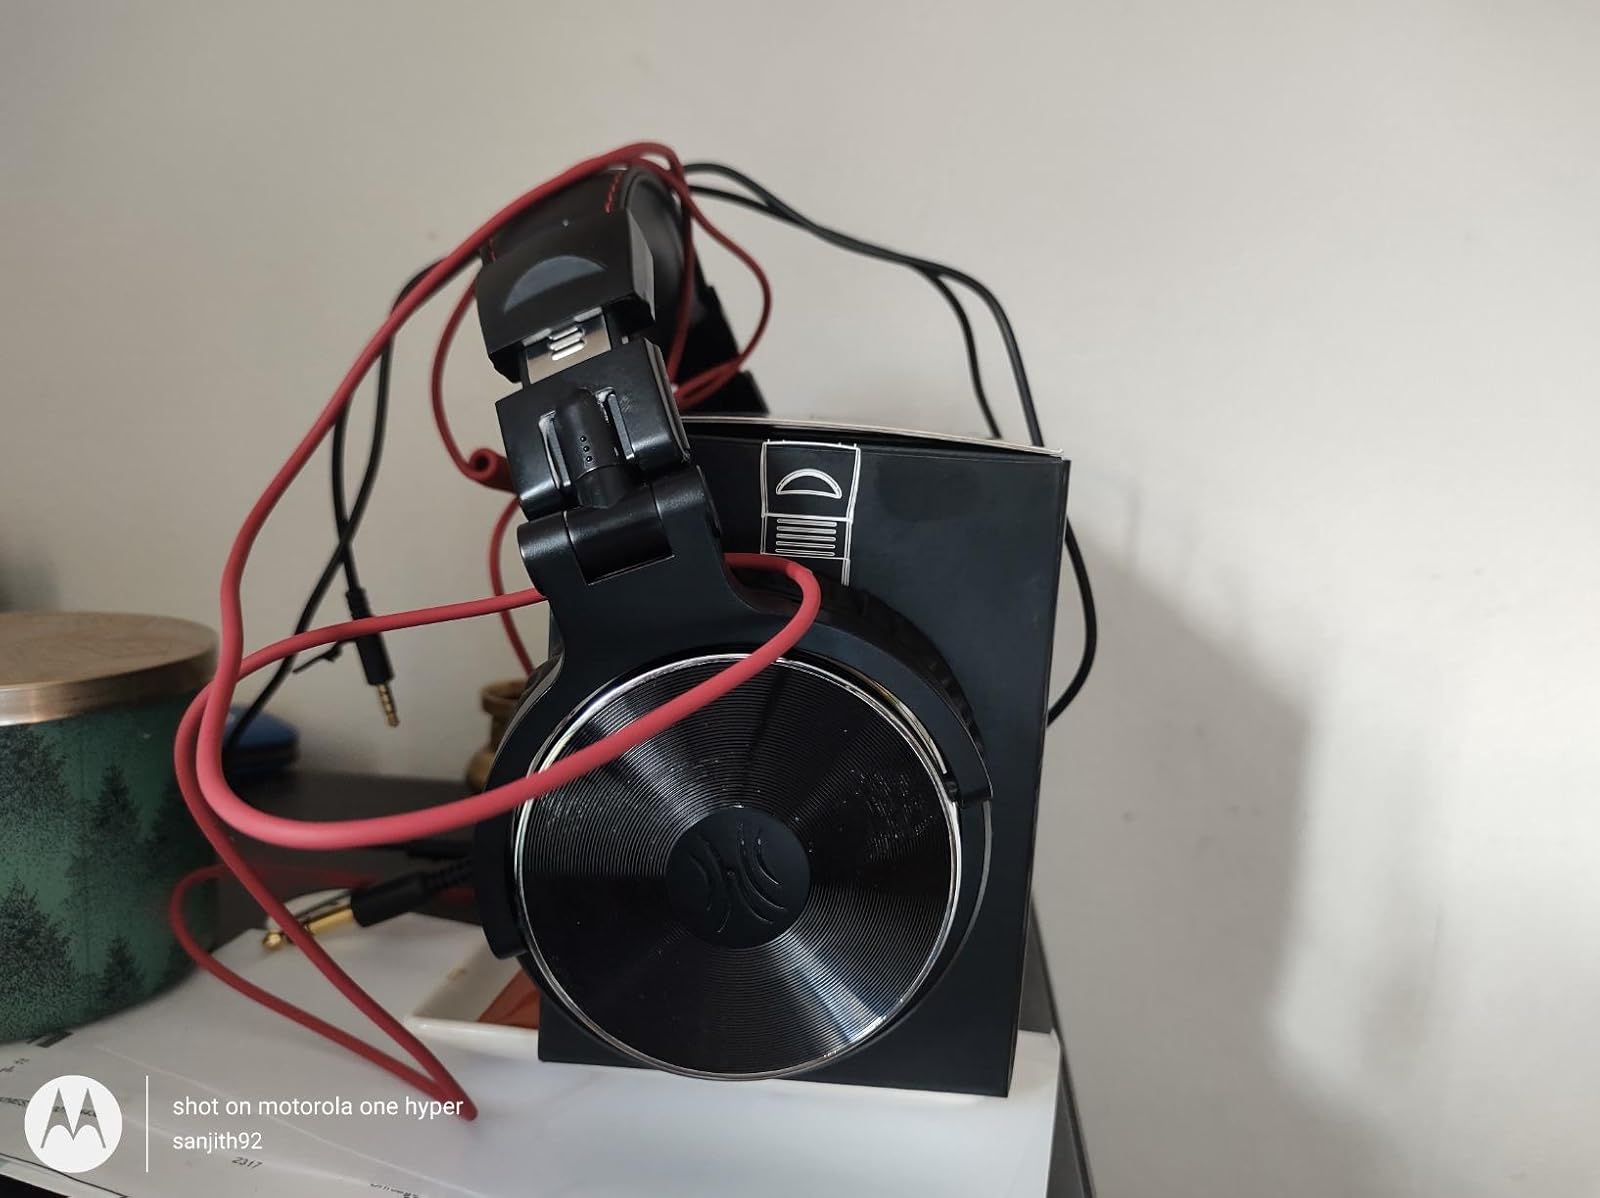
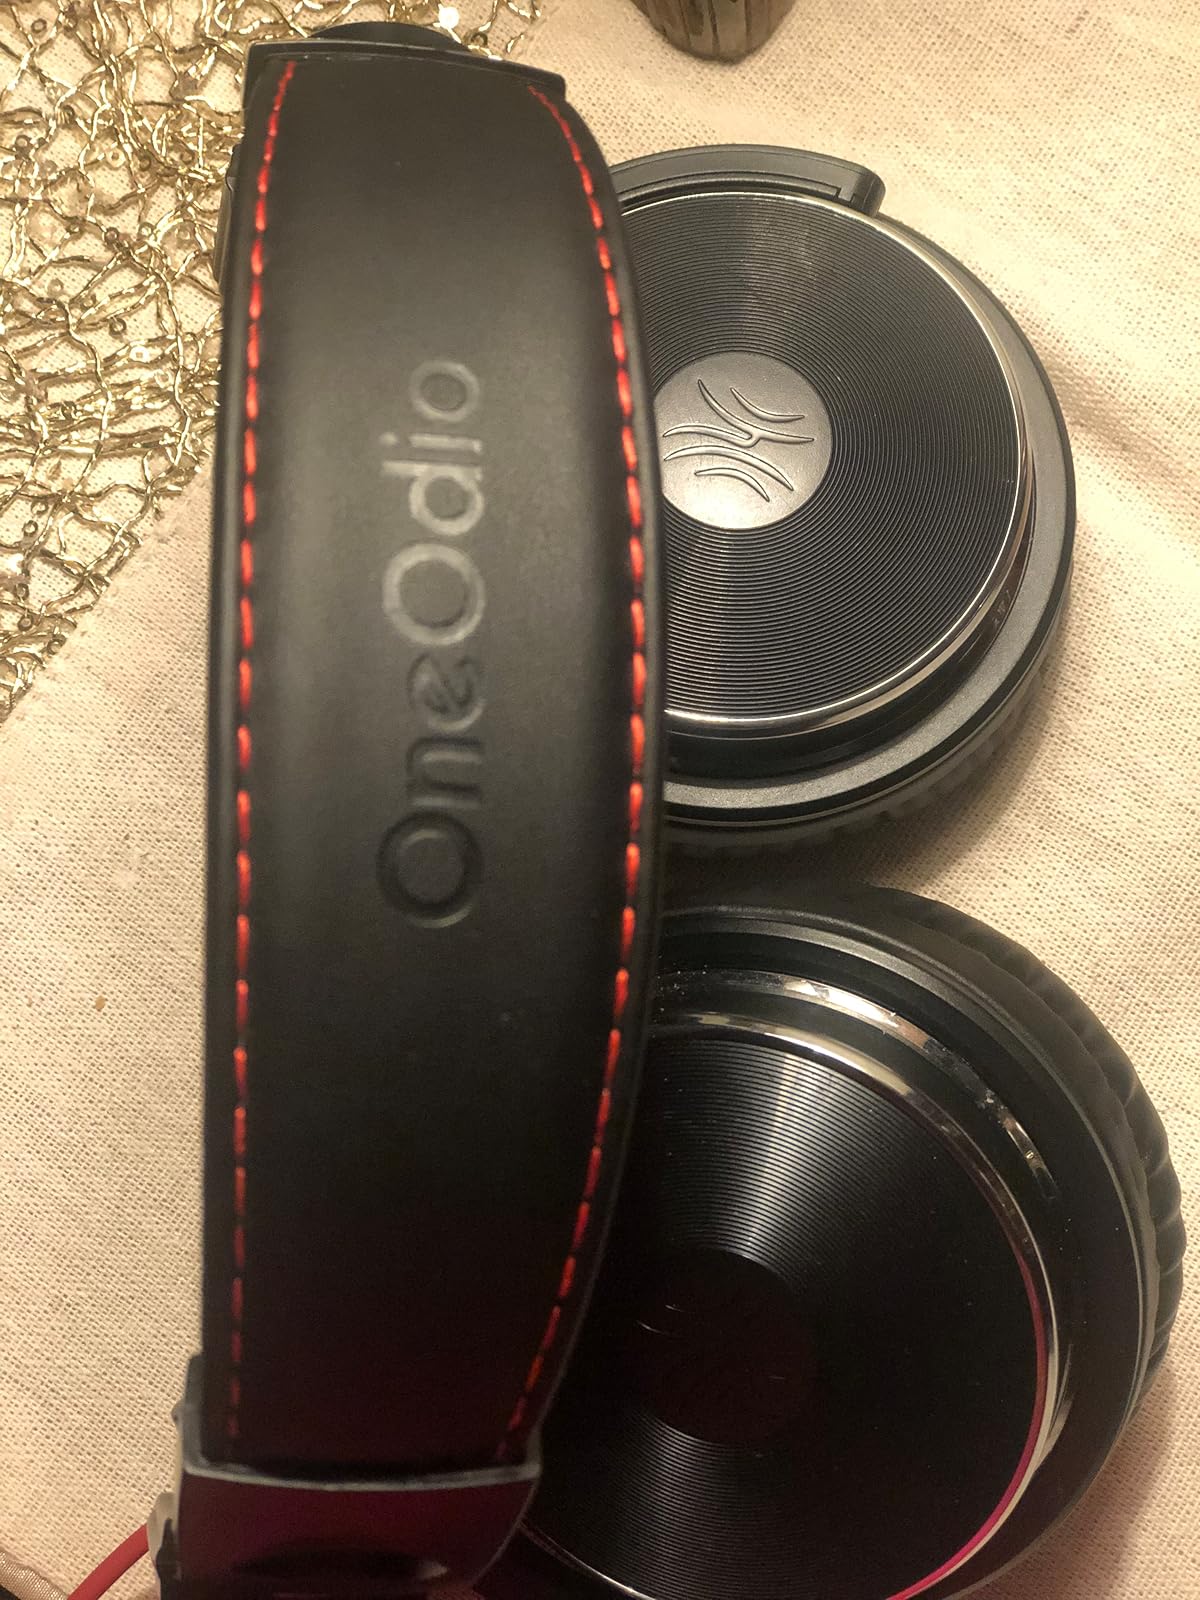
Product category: headphones
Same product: yes